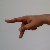
The image shows a hand gesture representing the letter 'P' in Indian Sign Language.